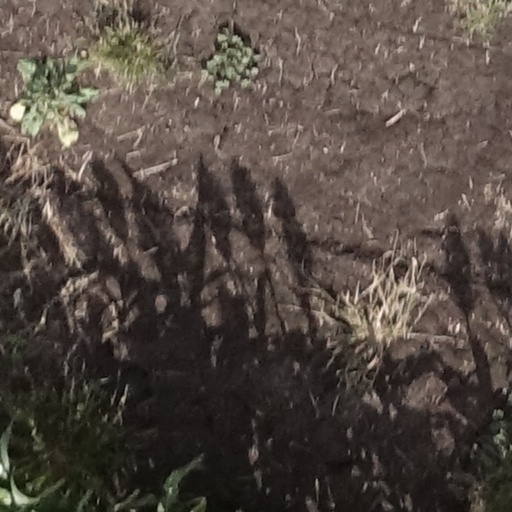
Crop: sorghum